Ulrich Sieber

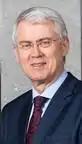
Ulrich Sieber in 2015

Ulrich Sieber (born 18 November 1950 in Stuttgart) is a German jurist, law professor, and since October 2003 a director at the Max Planck Institute for Foreign and International Criminal Law in Freiburg im Breisgau, Germany. He is an honorary professor and faculty member at the law faculties of the University of Freiburg and the University of Munich.